Sandbeck Park

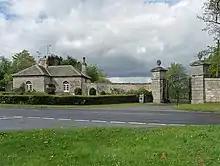
Gatehouse, designed by James Paine

In 1637, the second Viscount Castleton received a royal licence to build a deer park from King Charles I. It was the last known local royal licence granted for a deer park.